Gonzalo López-Gallego

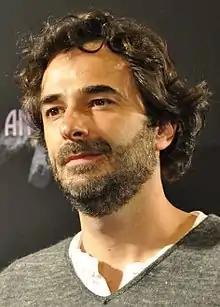

Gonzalo López-Gallego (born 27 June 1973) is a Spanish film director who is best known for his movie "Apollo 18", a 2011 sci-fi thriller and horror film starring Warren Christie, Lloyd Owen, and Ryan Robbins.